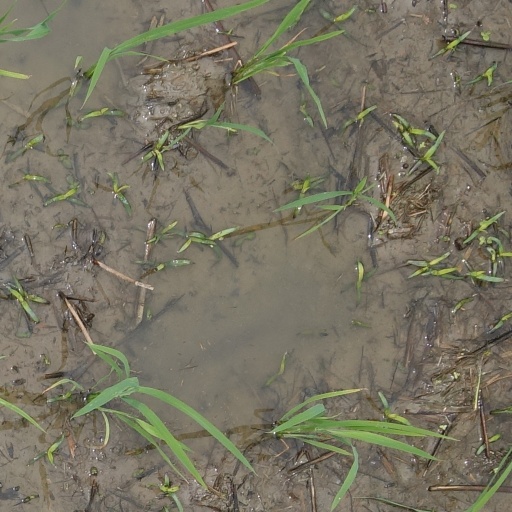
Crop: rice